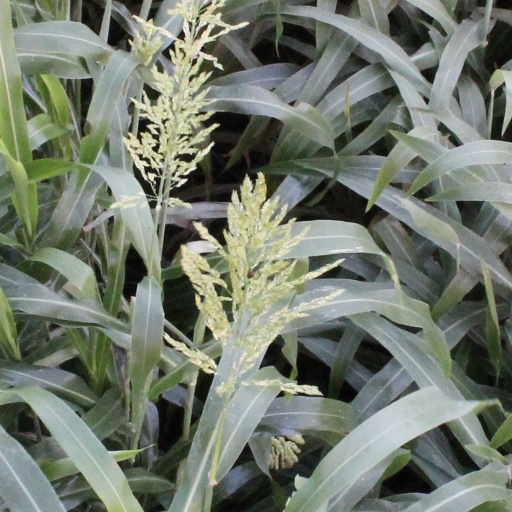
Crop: sorghum